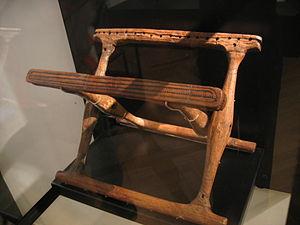
Une chaise pliante est un type de chaise légère et transportable qui a la particularité de pouvoir se replier. Elle est étudiée et conçue pour être facile à stocker et à ranger, d'autant plus si les chaises sont similaires ou peuvent être assemblées ou emboîtées.